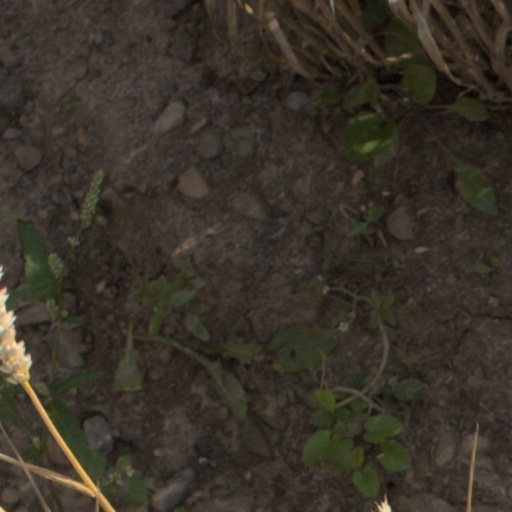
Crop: wheat